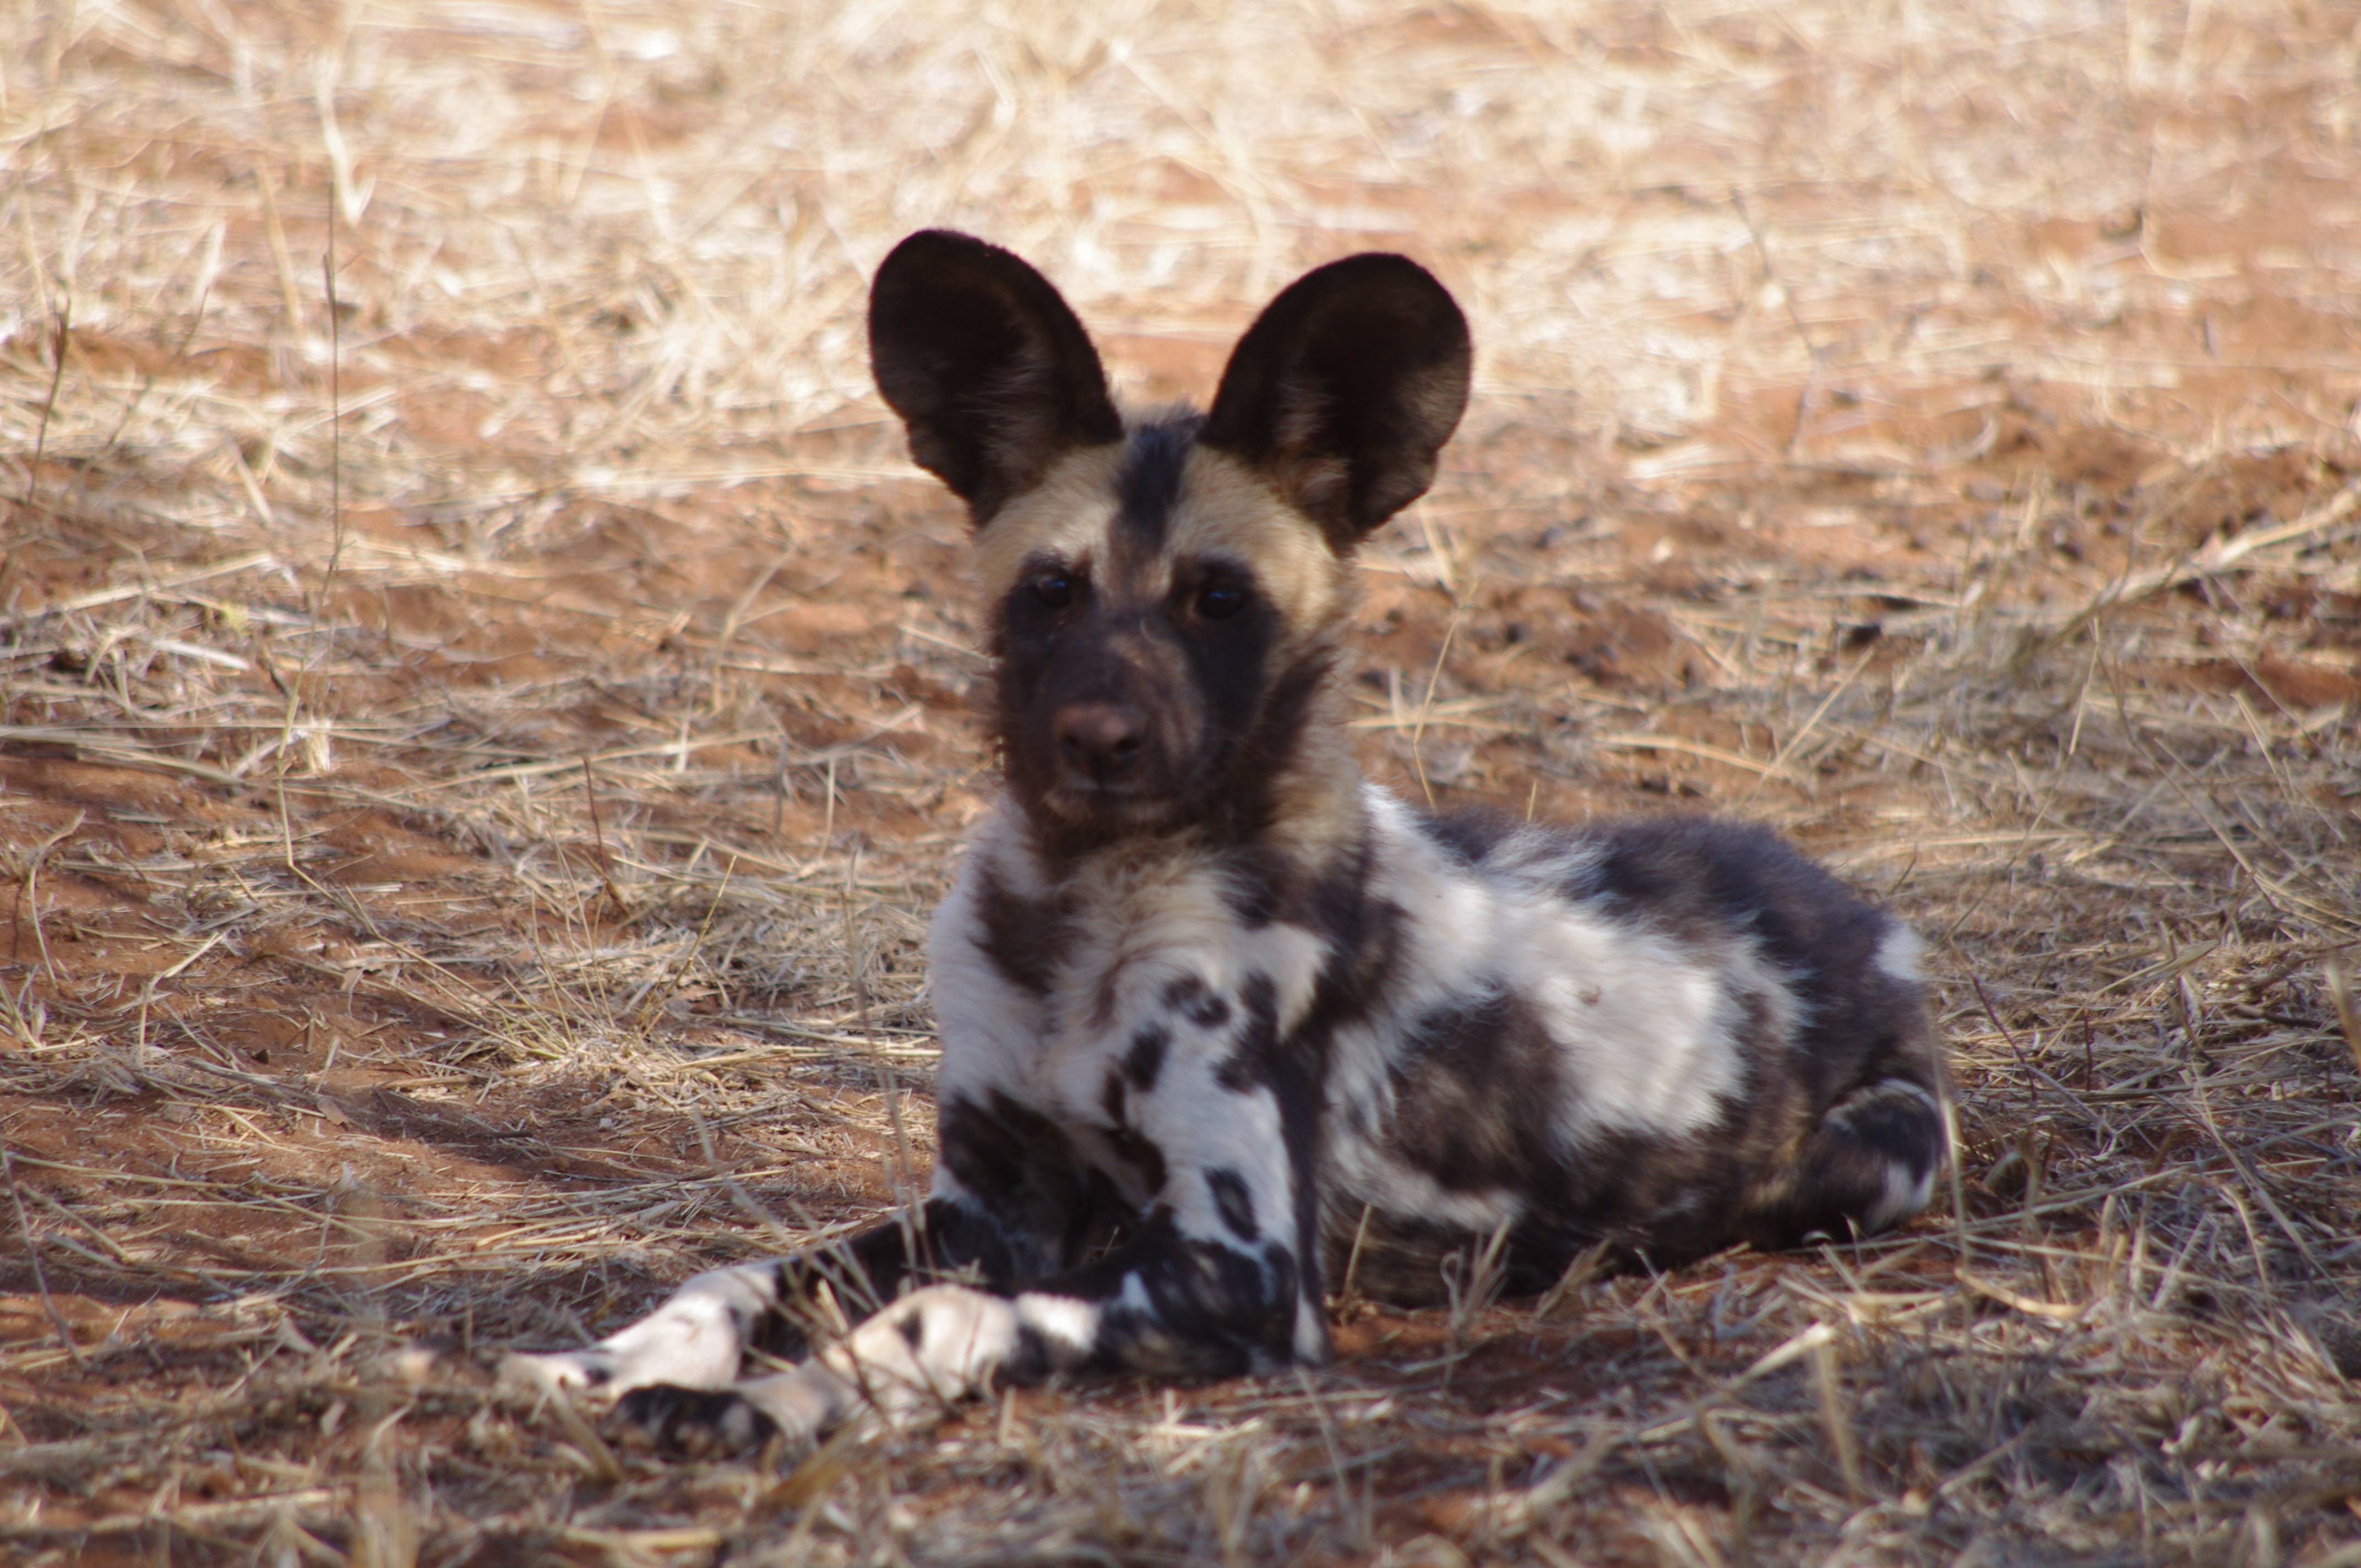
dog, africa, mammal, animals, vertebrate, dog like mammal, lycaon pictus, cardigan welsh corgi, wilddog